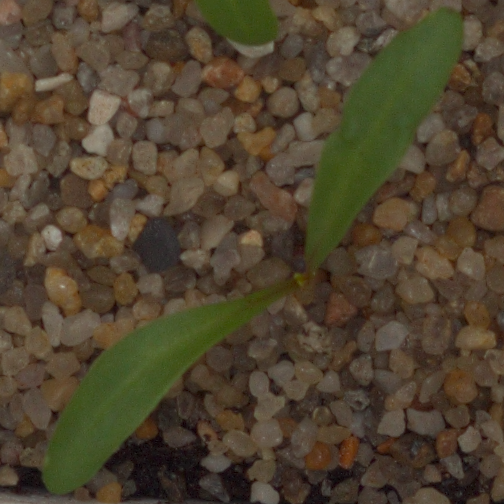
Label: sugar_beet